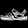
Label: Sandal